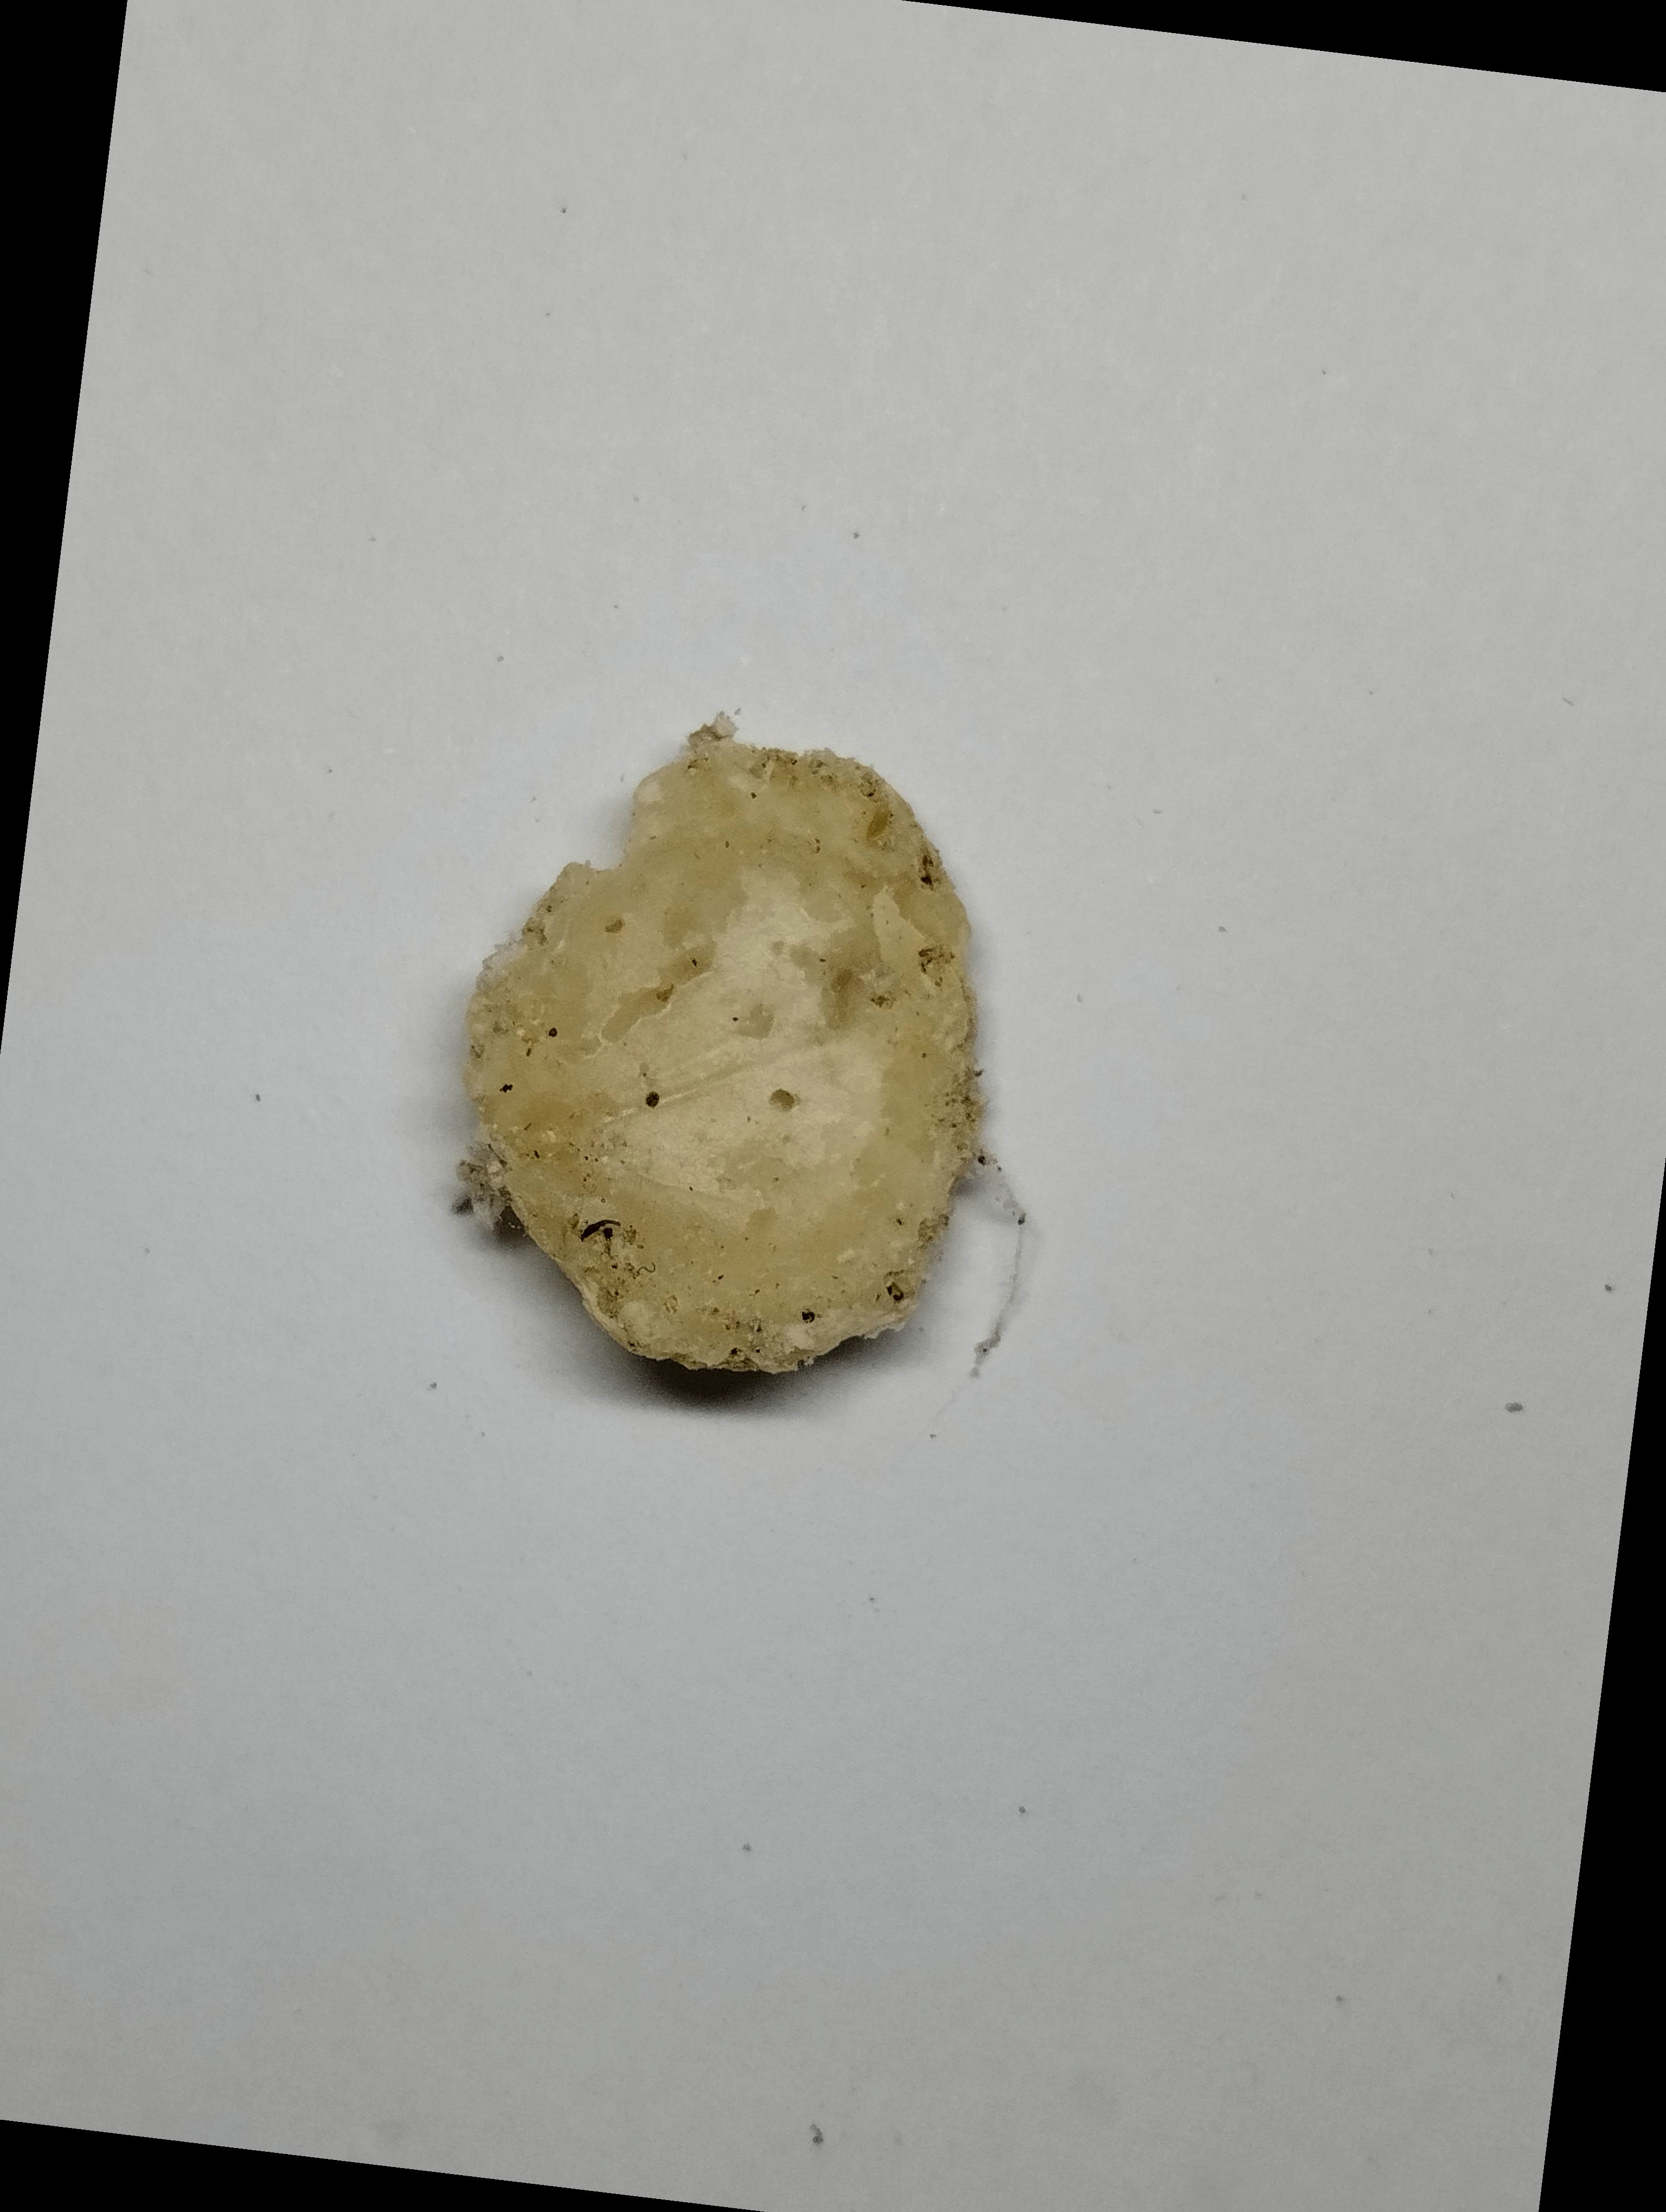
Label: rusak (damaged seed)